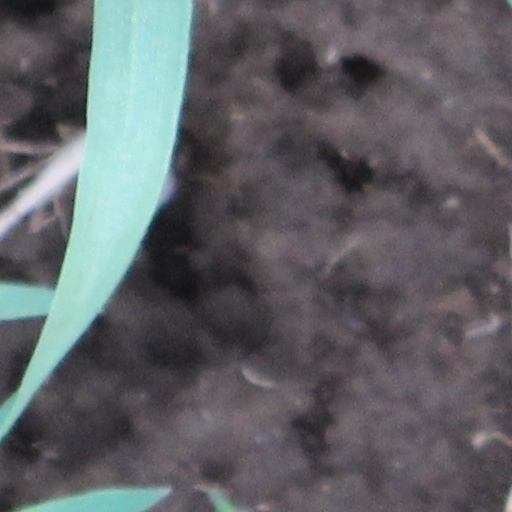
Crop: wheat